William Owens (Navy SEAL)

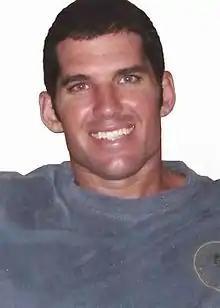

William Ryan Owens (March 5, 1980 – January 29, 2017) was a decorated United States Navy SEAL senior chief petty officer. He died in the Yakla raid in Yemen, making him the first American to die in combat under the Trump administration.